Two-wheel tractor

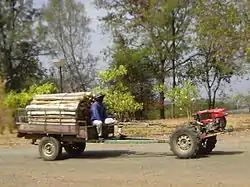
A Rot-E-Taek hauling logs in Isan, Thailand. This is one of many types of two-wheel tractor.

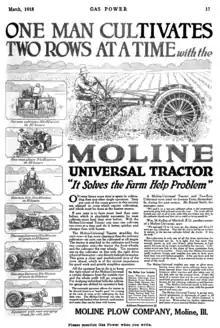
Moline Universal Tractor advertisement, 1918. Like many two-wheel tractors, this tractor together with its towed implement formed a four-wheel articulated unit, with the operator riding the implement.

Two-wheel tractor or walking tractor are generic terms understood in the US and in parts of Europe to represent a single-axle tractor, which is a tractor with one axle, self-powered and self-propelled, which can pull and power various farm implements such as a trailer, cultivator or harrow, a plough, or various seeders and harvesters. The operator usually walks behind it or rides the implement being towed. Similar terms are mistakenly applied to the household rotary tiller or power tiller; although these may be wheeled and/or self-propelled, they are not tailored for towing implements. A two-wheeled tractor specializes in pulling any of numerous types of implements, whereas rotary tillers specialize in soil tillage with their dedicated digging tools. This article concerns two-wheeled tractors as distinguished from such tillers.